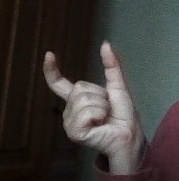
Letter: nun